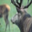
Label: deer